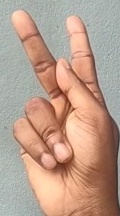
ASL sign: K